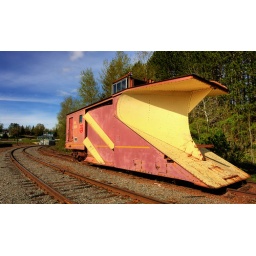
Snowplow train car in Wisconsin